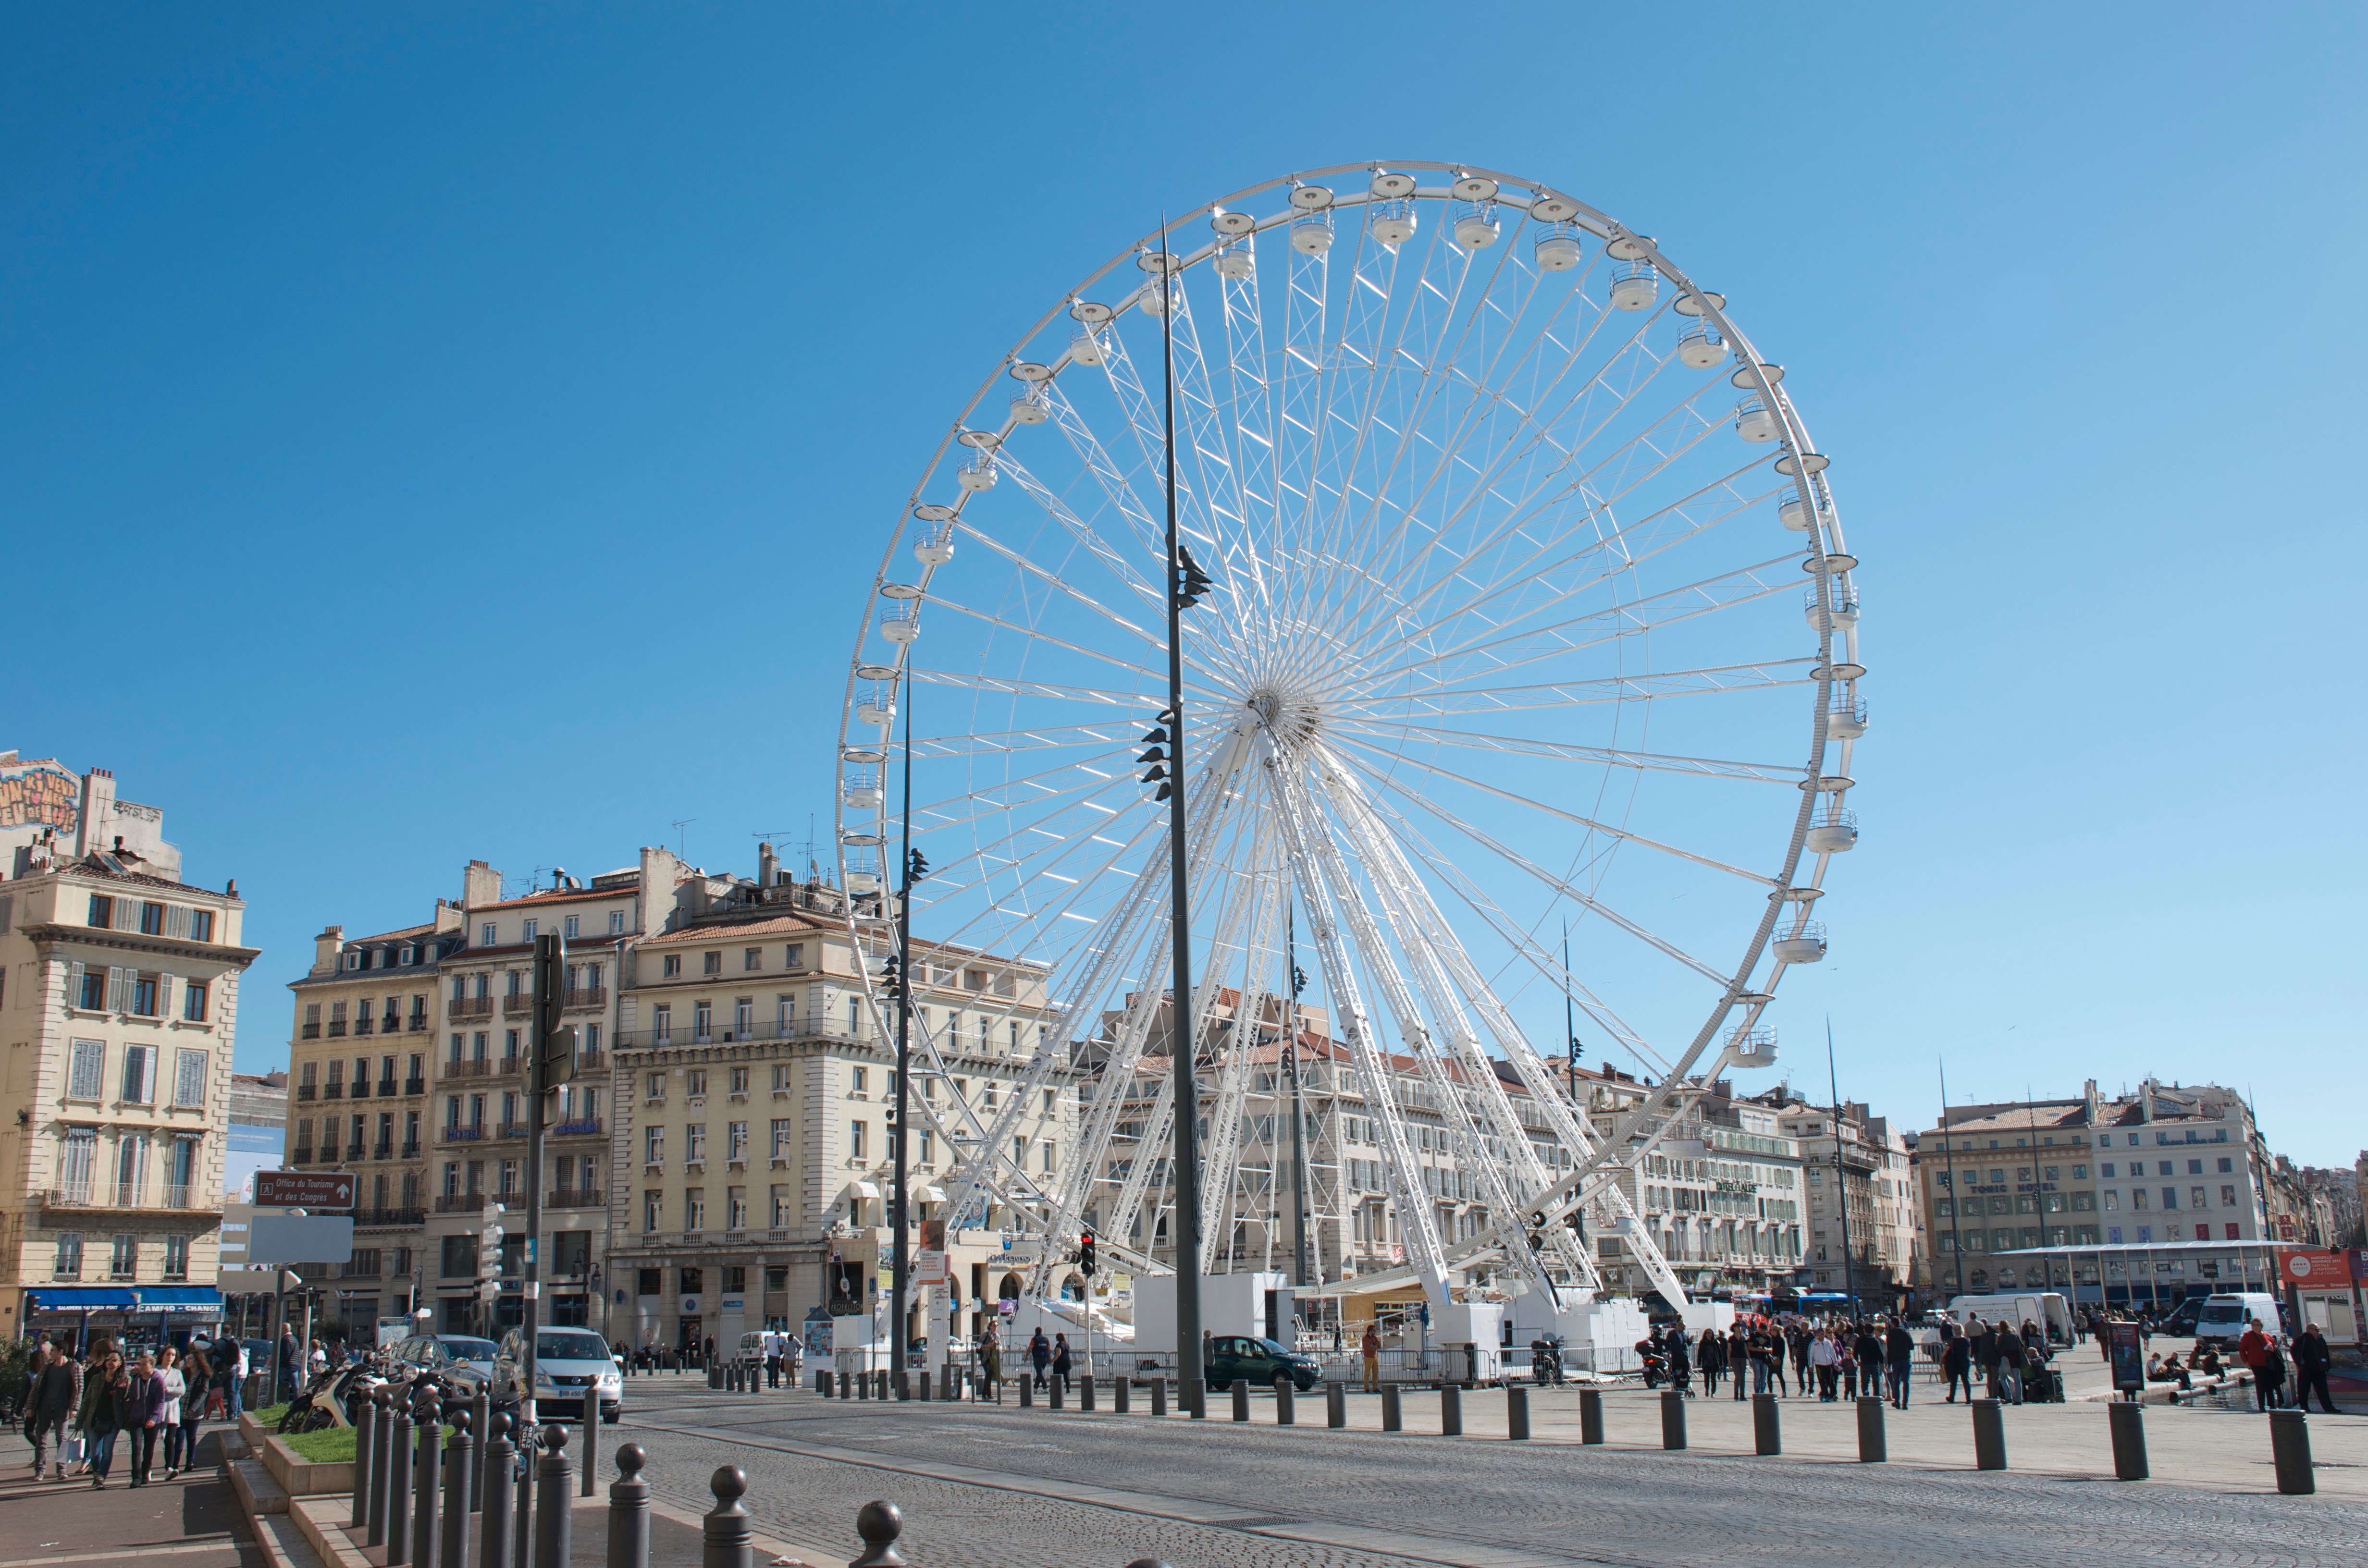
recreation, ferris wheel, landmark, tourist attraction, outdoor recreation, geographical feature, sport venue